Lister Housing Co-operative

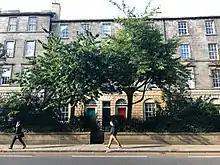

Opposition to the planned demolition led to persuading the Council's Planning Committee to not re-zone the site from housing to education uses, which the University lost. It was agreed that Lister would take over the tenements, and with the help of the former Edinvar Housing Association, renovated them between 1978-82 to provide 135 flats.